Airway obstruction

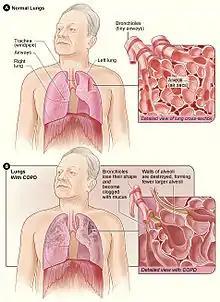
Figure A shows the location of the lungs and airways in the body. The inset image shows a detailed cross-section of the bronchioles and alveoli. Figure B shows lungs damaged by COPD. The inset image shows a detailed cross-section of the damaged bronchioles and alveolar walls.

Airway obstruction is a blockage of respiration in the airway that hinders the free flow of air. Airway obstructions can occur either in the upper airway or lower airway. The upper airway consists of the nose, throat, and larynx. The lower airway comprises the trachea, bronchi, and bronchioles.